Divya Palat

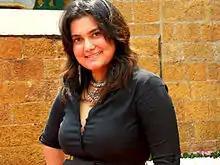
Divya Palat at IPL screening event

Divya Palat (born in Calcutta, India) is a Producer and Director for theatre plays like "A Personal War- Stories of the Mumbai Terror Attacks" and was a Hindi actress who has done films, such as "Masti" with Vivek Oberoi, "Dhund" with Apurva Agnihotri, "Kuch Naa Kaho" with Aishwarya and Abhishek Bachchan, "Krishna Cottage" with Sohail Khan and "Dil Bechara Pyaar Ka Mara" with actress Mallika Kapoor. She also acted in an Indian television series named "Captain Vyom" (aired in late 90s).